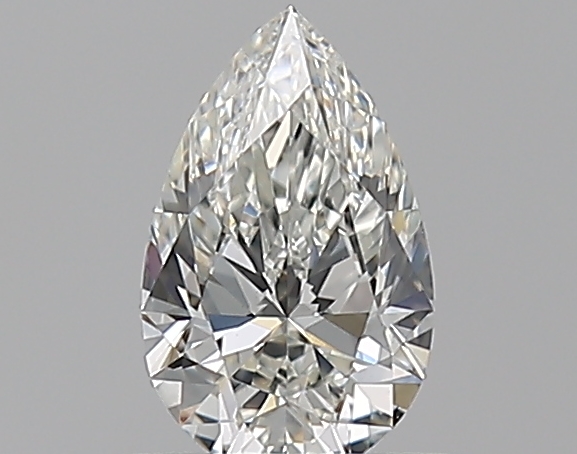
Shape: pear
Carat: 0.5
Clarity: VS1
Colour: F
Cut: EX
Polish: EX
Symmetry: VG
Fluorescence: VS
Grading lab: GIA
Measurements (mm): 7.03 x 4.37 x 2.73